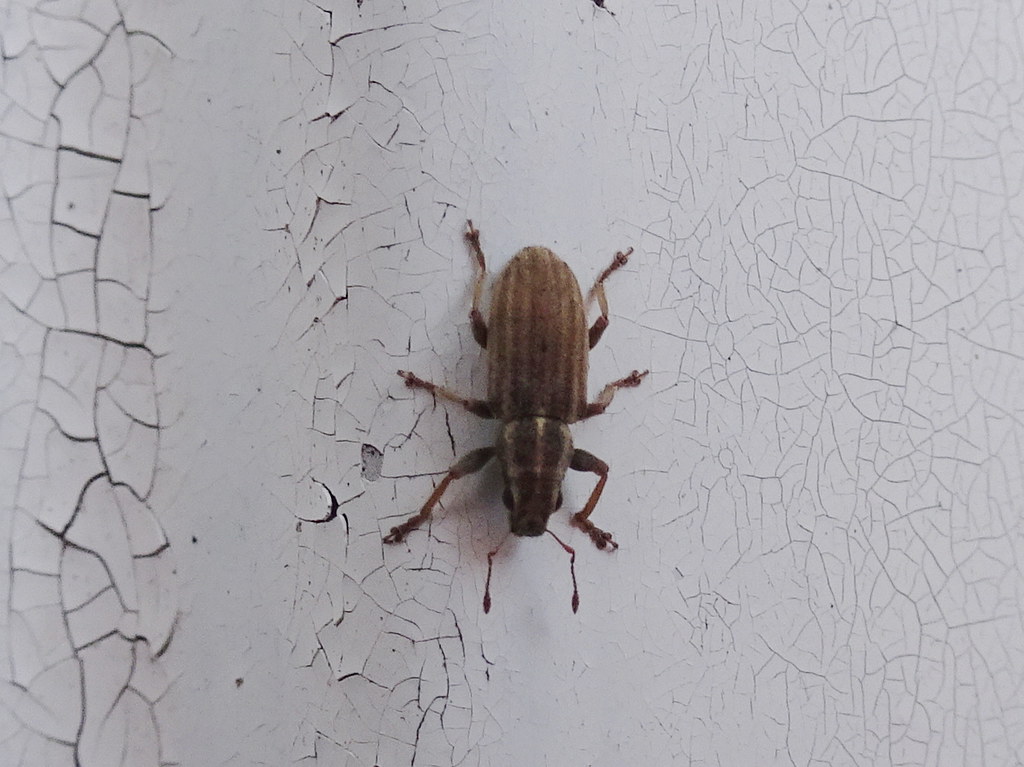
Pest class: pea_leaf_weevil